Geomorphology

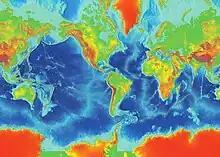
Surface of Earth, showing higher elevations in red

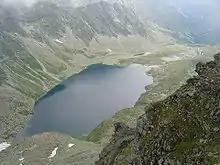
Lake "Veľké Hincovo pleso" in High Tatras, Slovakia. The lake occupies an "overdeepening" carved by flowing ice that once occupied this glacial valley.

Geomorphology is the scientific study of the origin and evolution of topographic and bathymetric features generated by physical, chemical or biological processes operating at or near Earth's surface. Geomorphologists seek to understand why landscapes look the way they do, to understand landform and terrain history and dynamics and to predict changes through a combination of field observations, physical experiments and numerical modeling. Geomorphologists work within disciplines such as physical geography, geology, geodesy, engineering geology, archaeology, climatology, and geotechnical engineering. This broad base of interests contributes to many research styles and interests within the field.